Allentown, Pennsylvania

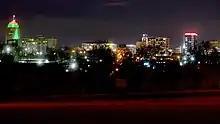
The Allentown skyline at Christmas in 2017

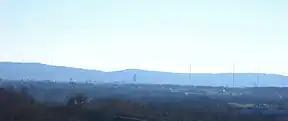
South Mountain (in background), part of the Appalachian Mountain range, with Allentown (in foreground) in December 2010

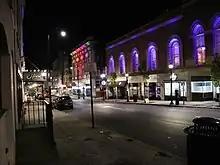
Center City at night in October 2020

Allentown's geographic boundaries include a total area of . Of this, is land and is water, according to the U.S. Census Bureau. Bodies of water include Jordan Creek and its tributary, Little Lehigh Creek, which join in the city and empty into Lehigh River. Other bodies of water in Allentown include Lake Muhlenberg in Cedar Creek Parkway and a pond in Trexler Park.